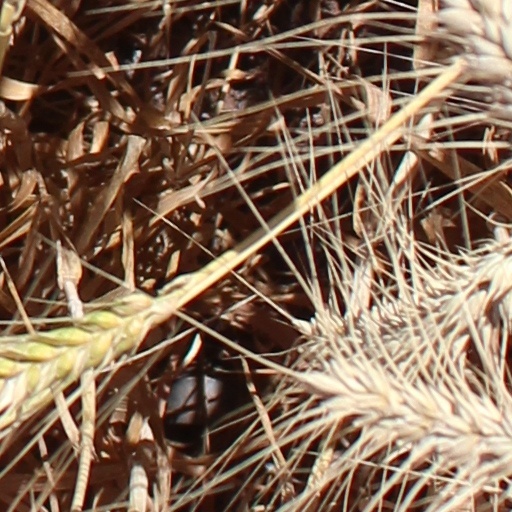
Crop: wheat